Garonne

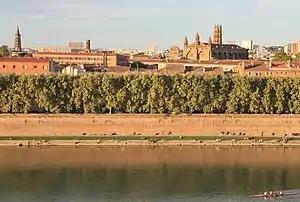
Banks of the Garonne in Toulouse

The Garonne's headwaters are to be found in the Aran Valley in the Spanish Pyrenees, though three different locations have been proposed as the true source: the "Uelh deth Garona" at Plan de Beret, the Ratera-Saboredo cirque ), or the slopes of Pic Aneto (Salterillo-Barrancs ravine according to the season).